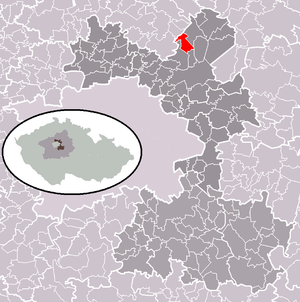
Křenek est une commune du district de Prague-Est, dans la région de Bohême-Centrale, en République tchèque. Sa population s'élevait à 276 habitants en 2020.